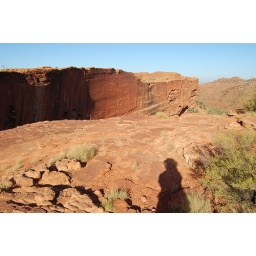
More of my shadow with fly screen over hat